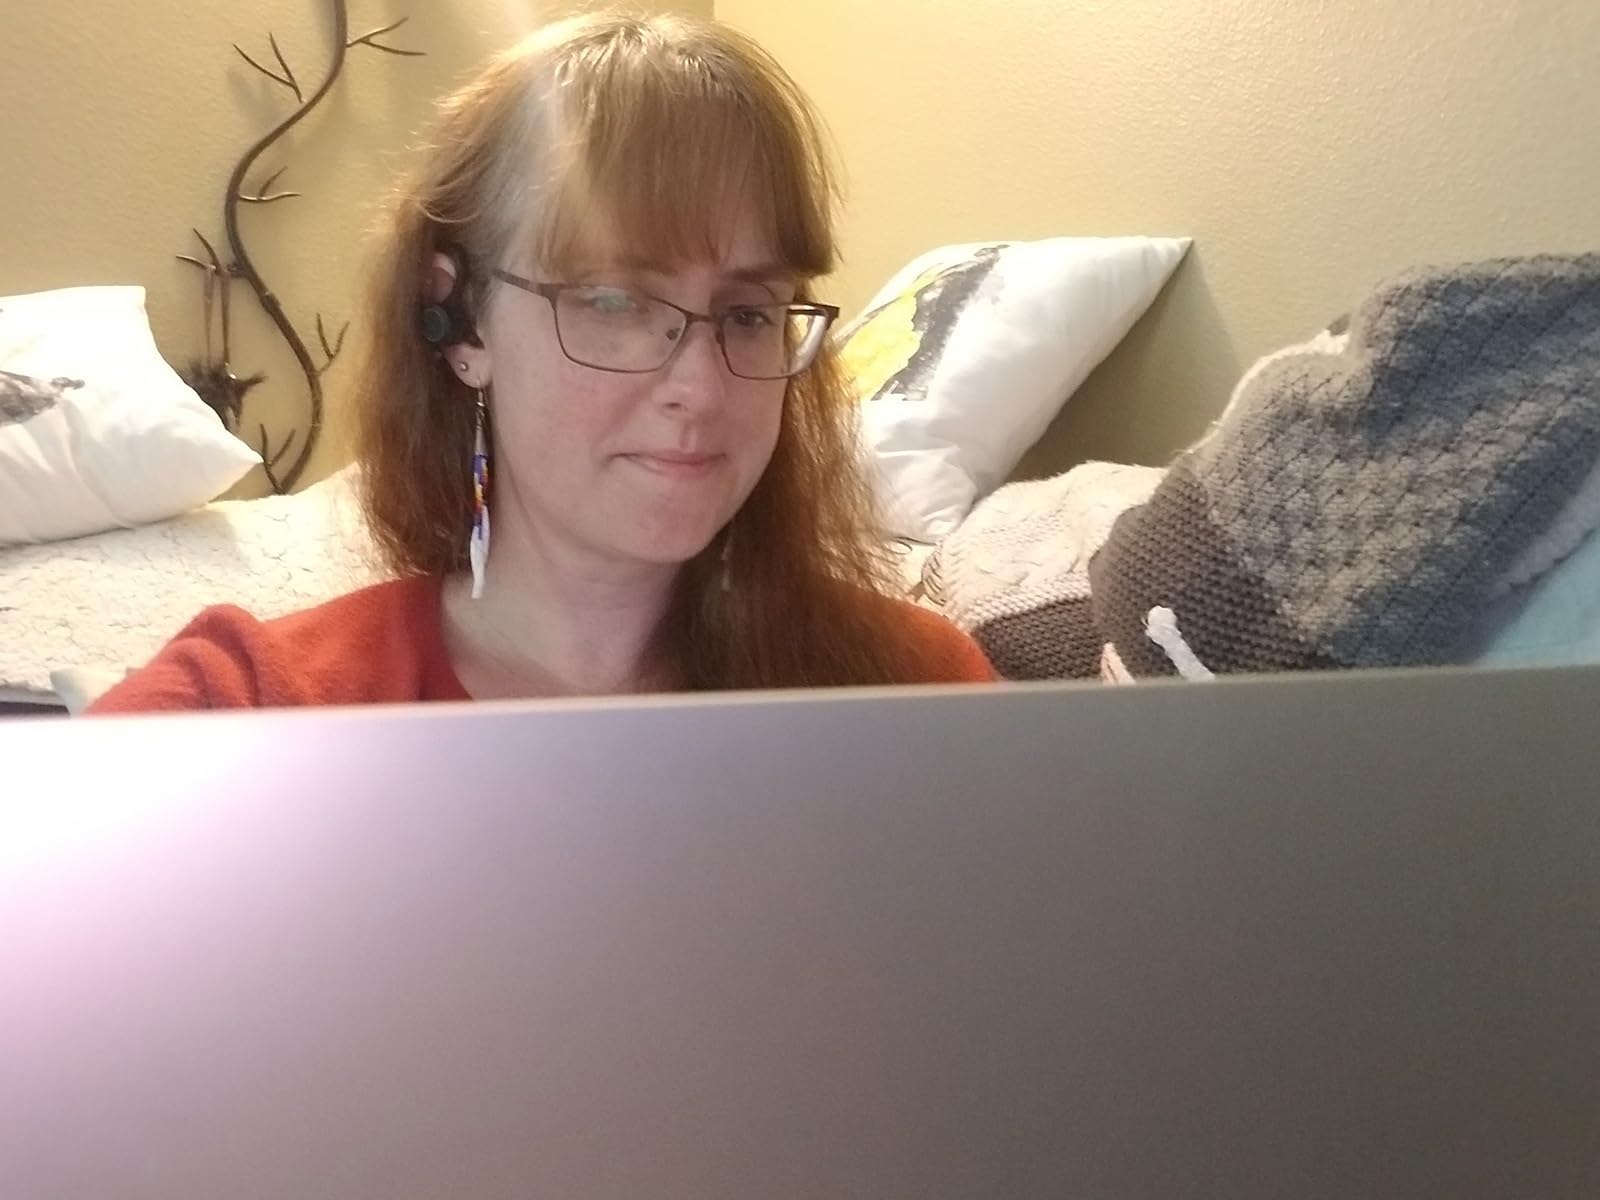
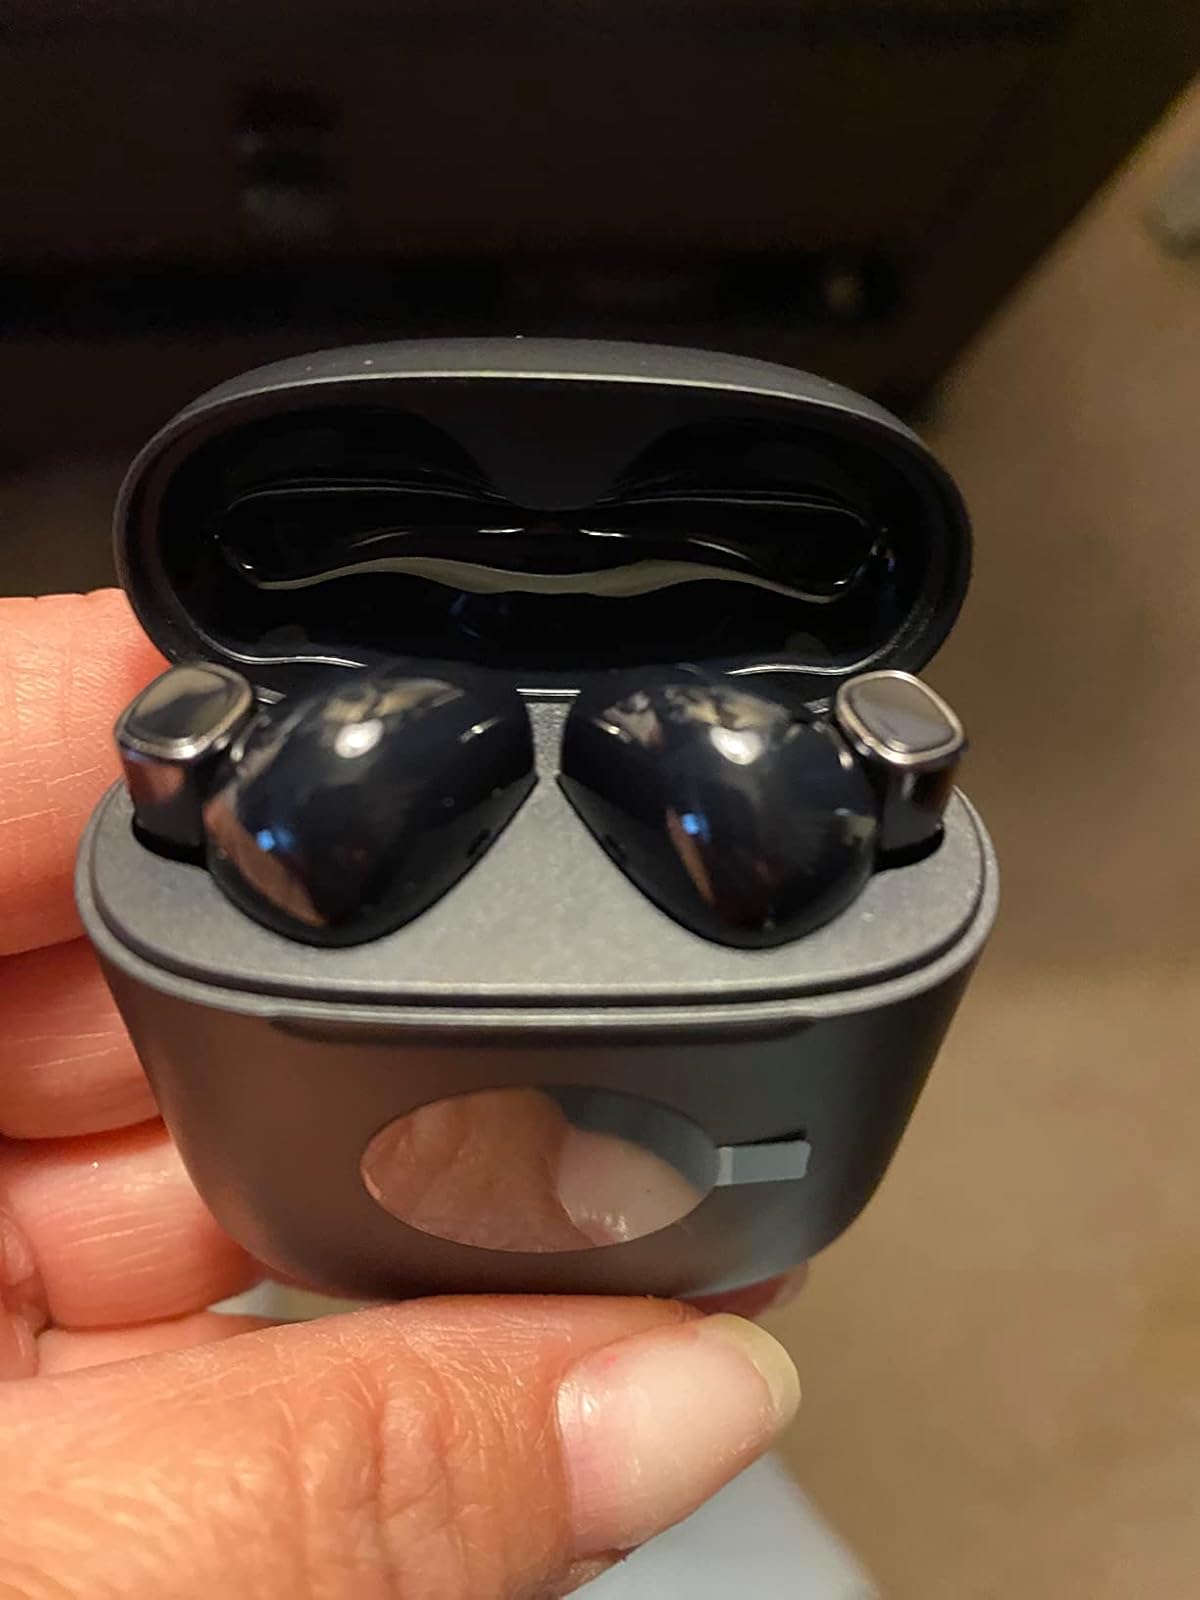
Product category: earbuds
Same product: no